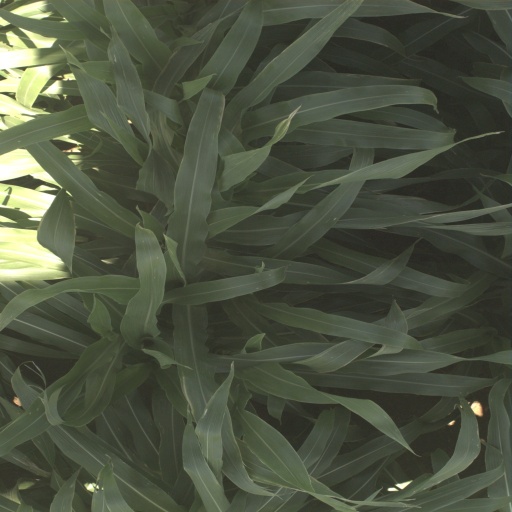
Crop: sorghum